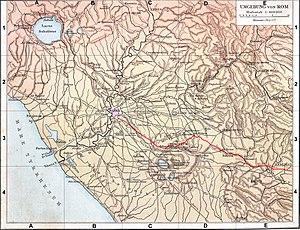
Fond de carte de 1886 (G. Droysens Allgemeiner Historischer Handatlas), libre de droit (Image:Rom_Umgebung.jpg), avec la voie Latine en rouge.